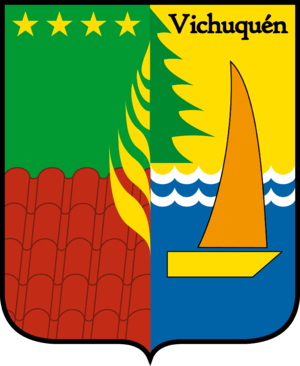
Vichuquén est une commune du Chili faisant partie de la province de Curicó elle-même rattachée à la région du Maule. La superficie de la commune est de 426 km² et sa population en 2002 était de 4335 habitants.